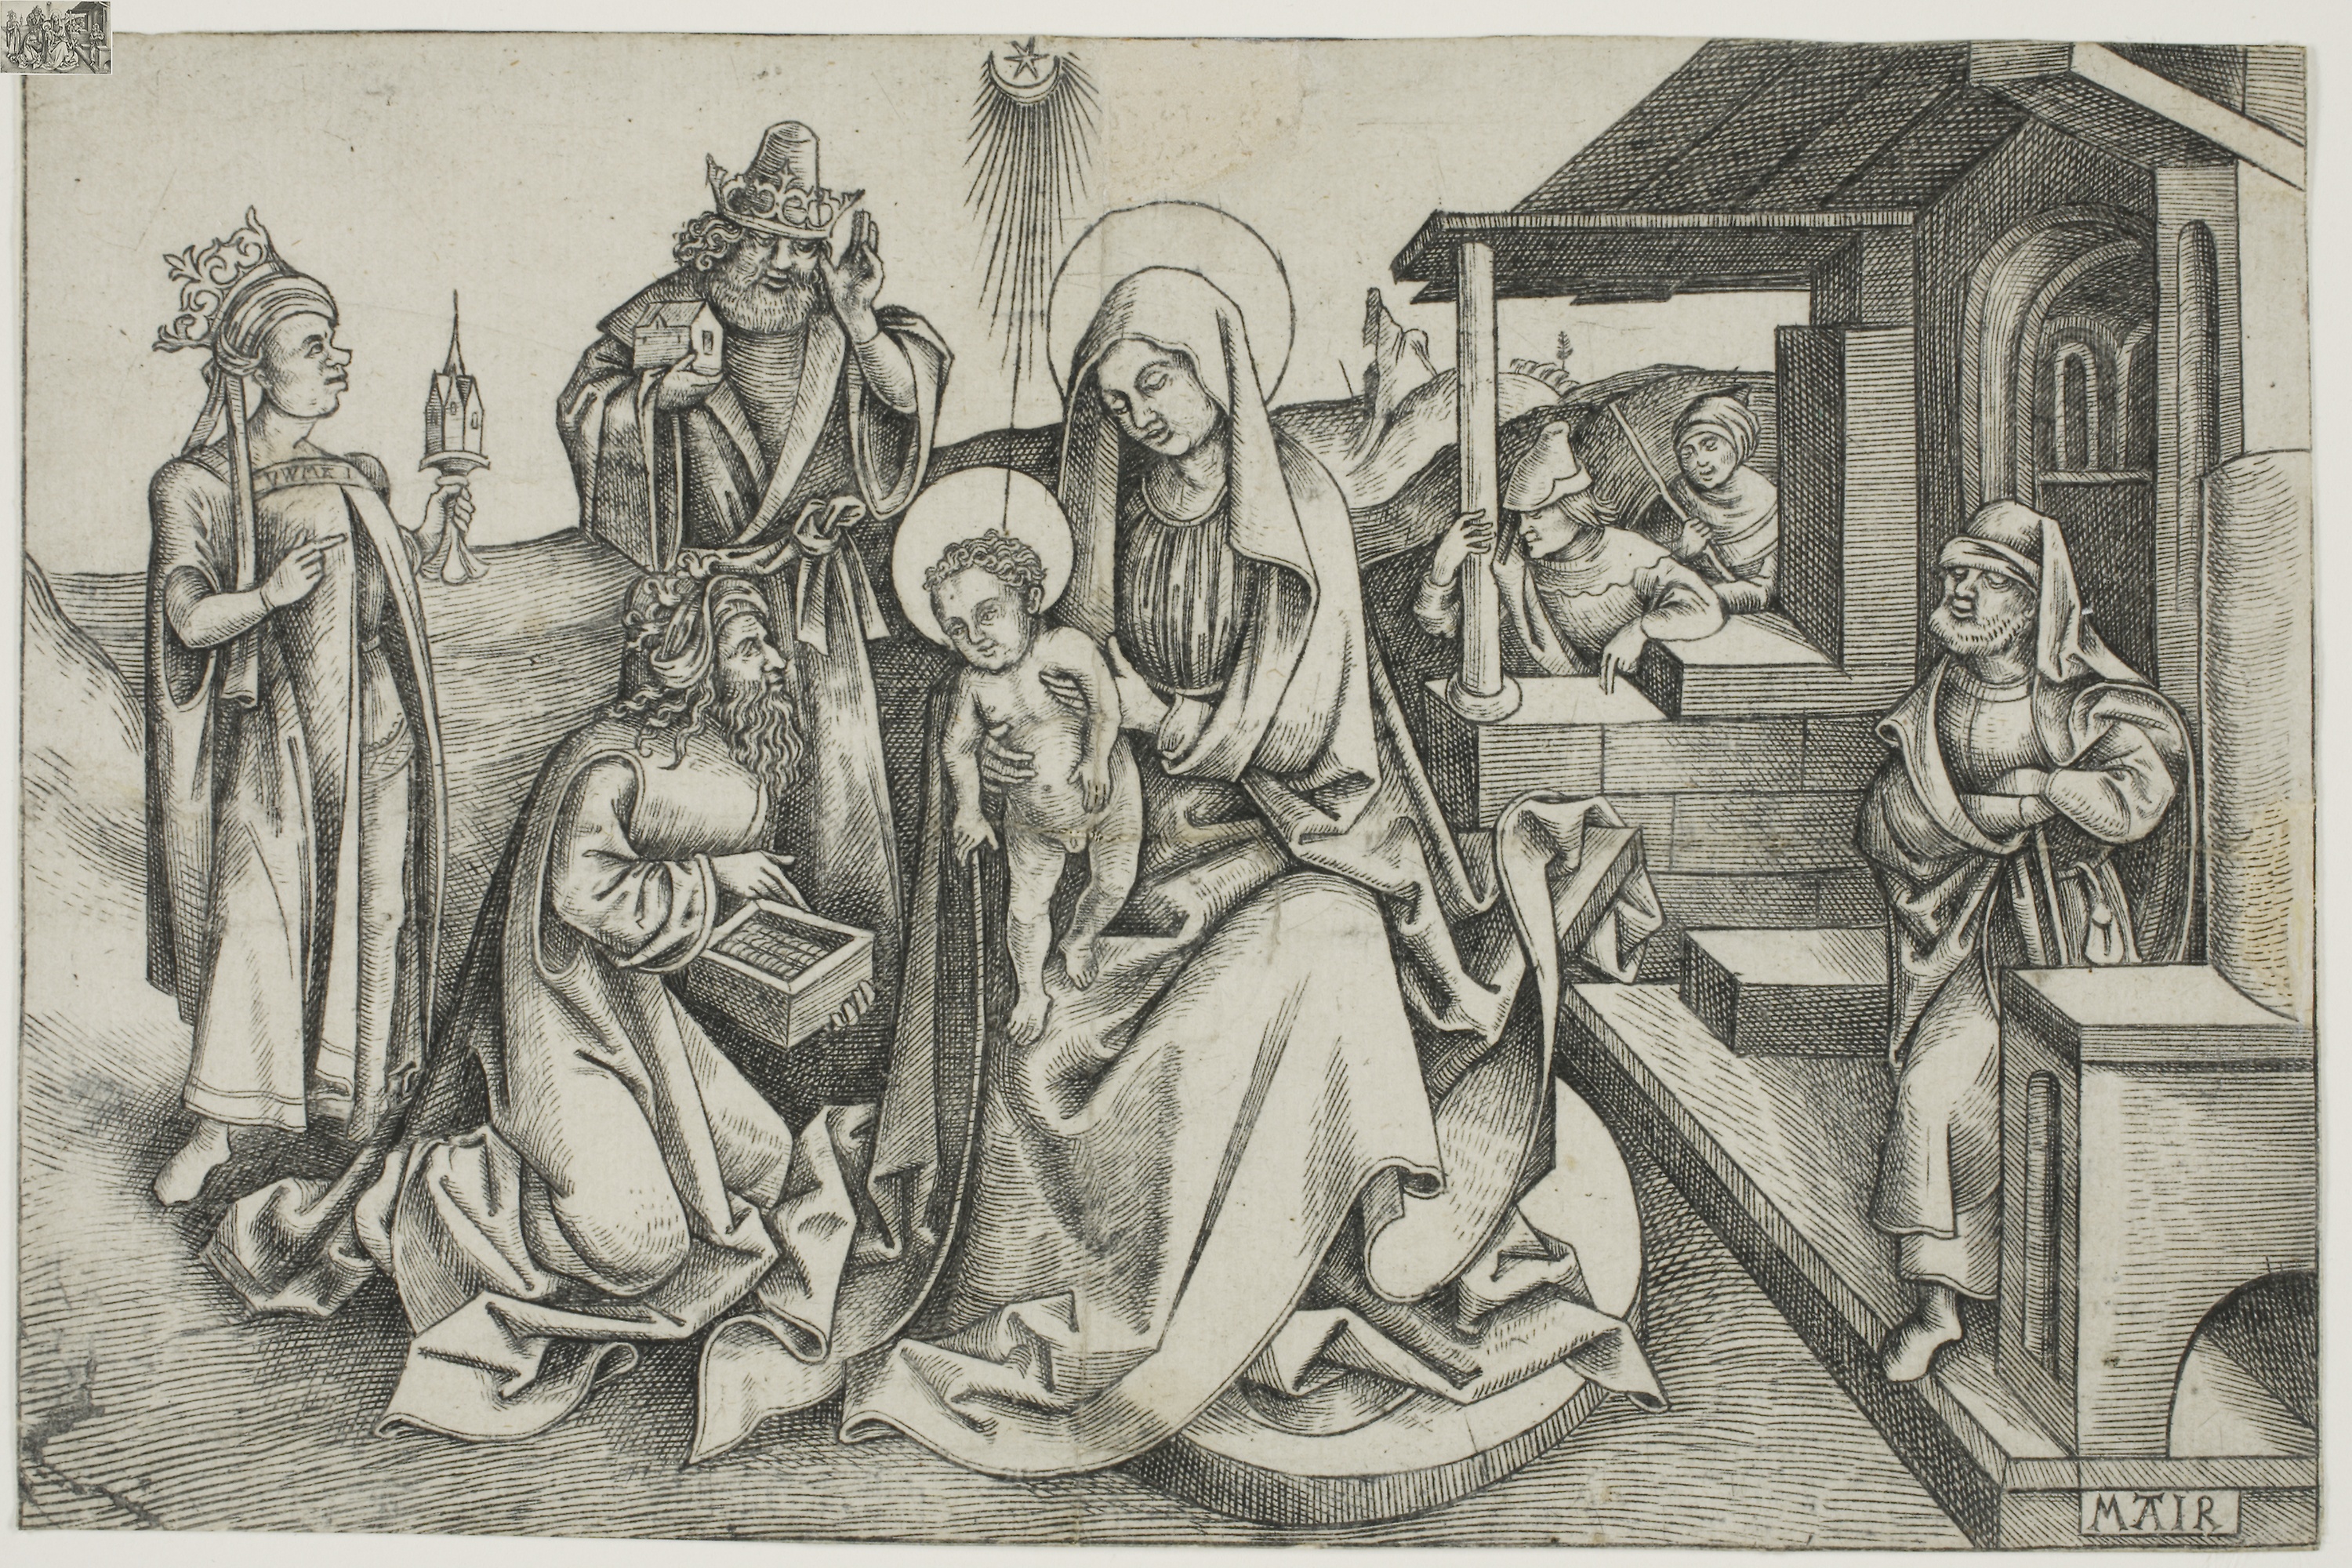
art, history, black and white, middle ages, drawing, ancient history, artwork, human behavior, visual arts, illustration, figure drawing, sketch